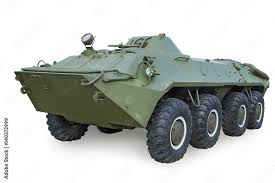
Label: BTR